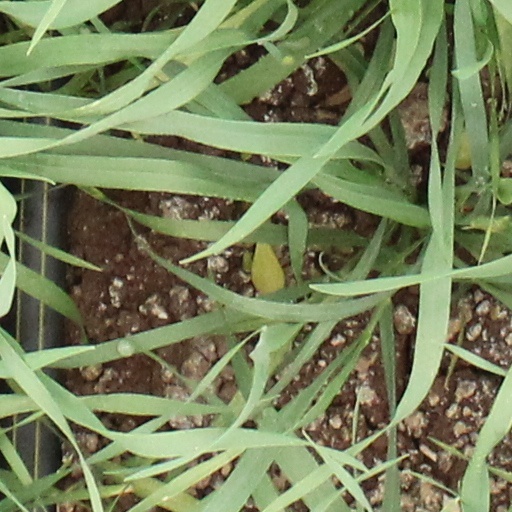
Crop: wheat